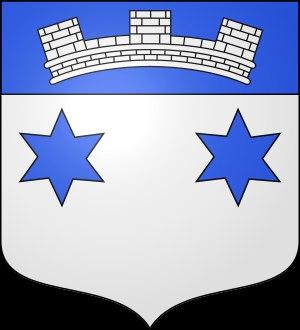
Ade Bethune, née Marie Adélaïde Anne Caroline de Béthune le 12 janvier 1914 à Schaerbeek et décédée le 1ᵉʳ mai 2002 à Newport dans le Rhode Island aux États-Unis, est une artiste peintre liturgique catholique belgo-américaine, petite-nièce de l'architecte et créateur des écoles Saint-Luc, Jean-Baptiste Bethune.
La famille Bethune, de Béthune, de Bethune et de Béthune-Sully est une famille de la noblesse belge.
Jean-Baptiste Bethune né le 25 avril 1821 à Courtrai et mort le 18 juin 1894 à Marke, est un architecte, artisan et décorateur belge. Il joua un rôle central dans le développement de l’art néo-gothique en Belgique.